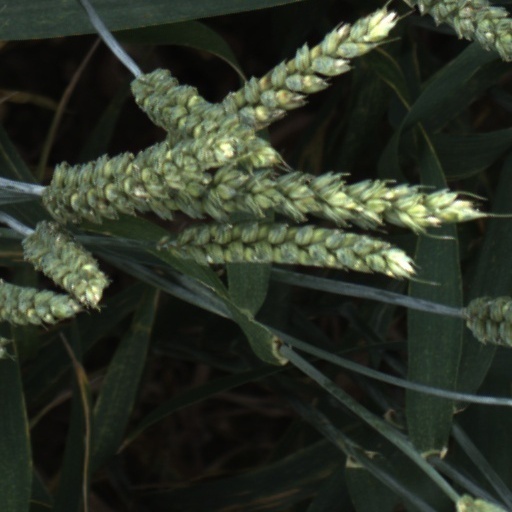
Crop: wheat